Pyrus pyraster

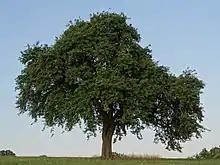
"Pyrus pyraster" tree (natural monument in Bayreuth)

Pyrus pyraster (syn. "Pyrus communis subsp. pyraster"), also called European wild pear, is a species of pear of the family Rosaceae.